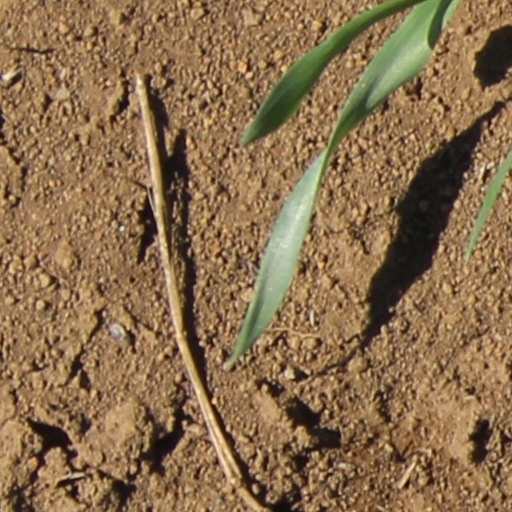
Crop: wheat